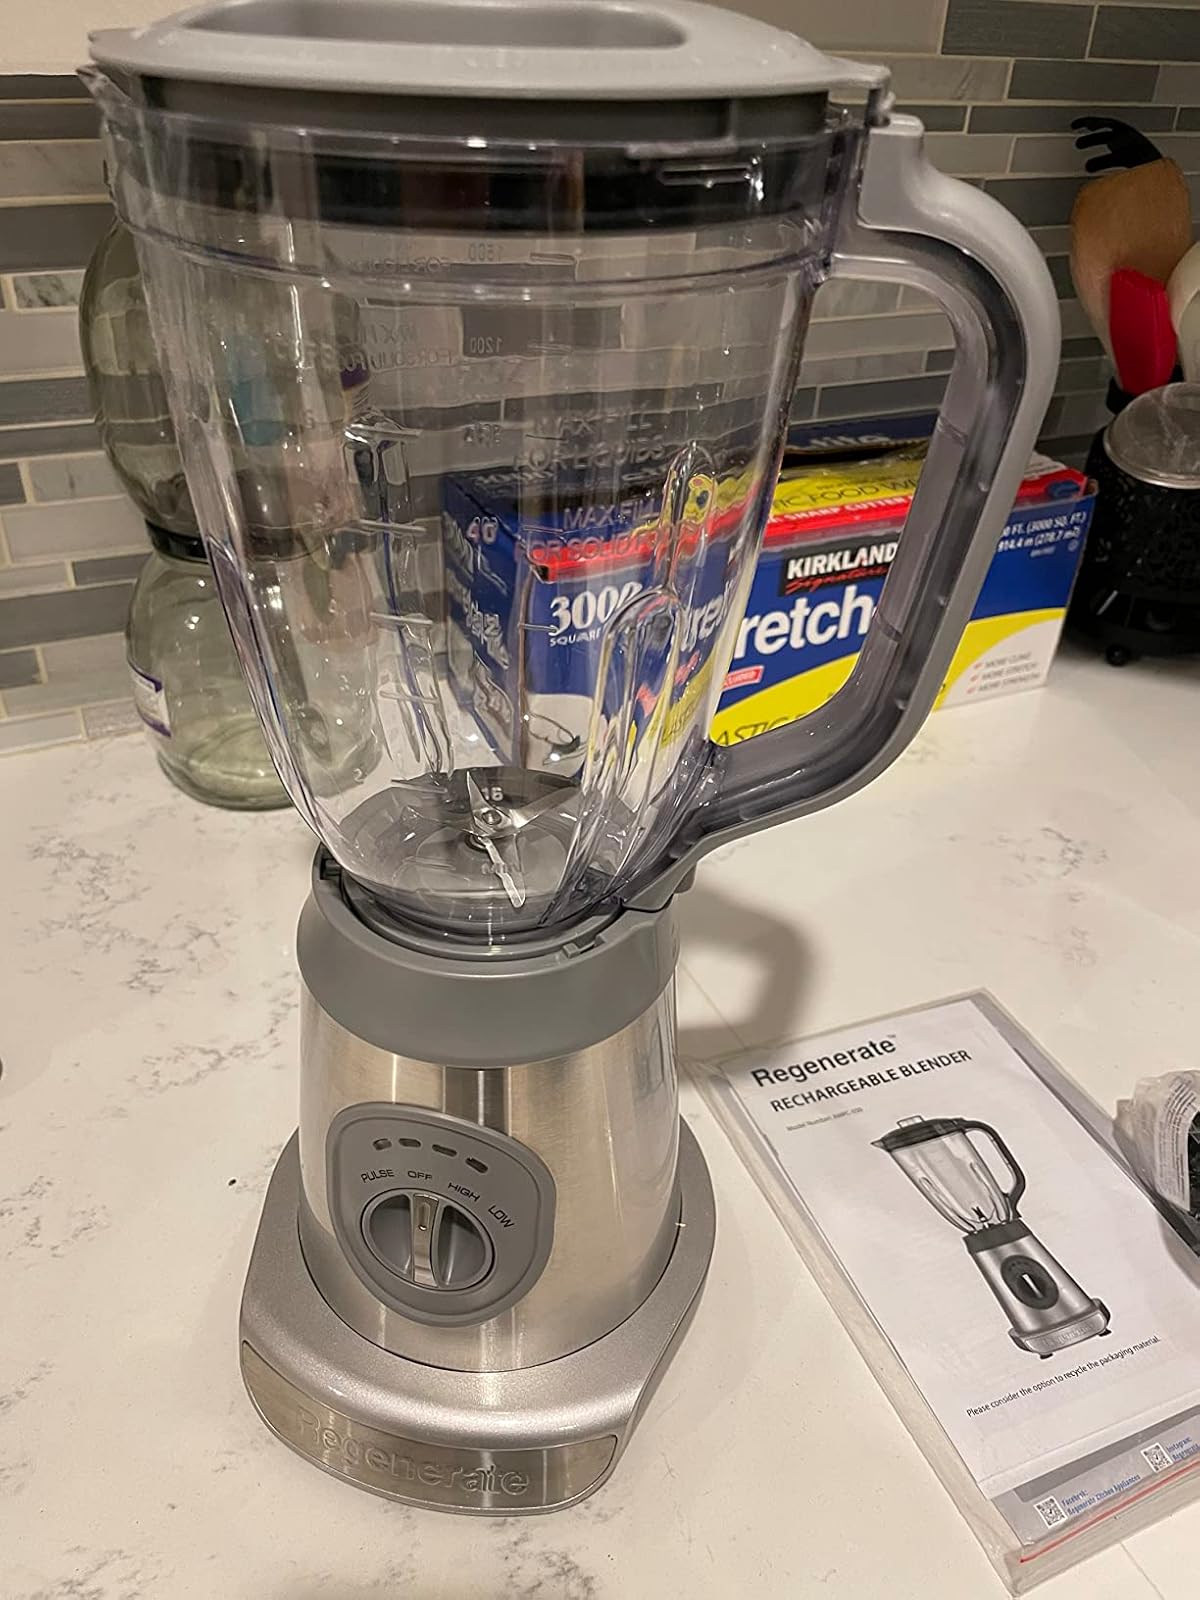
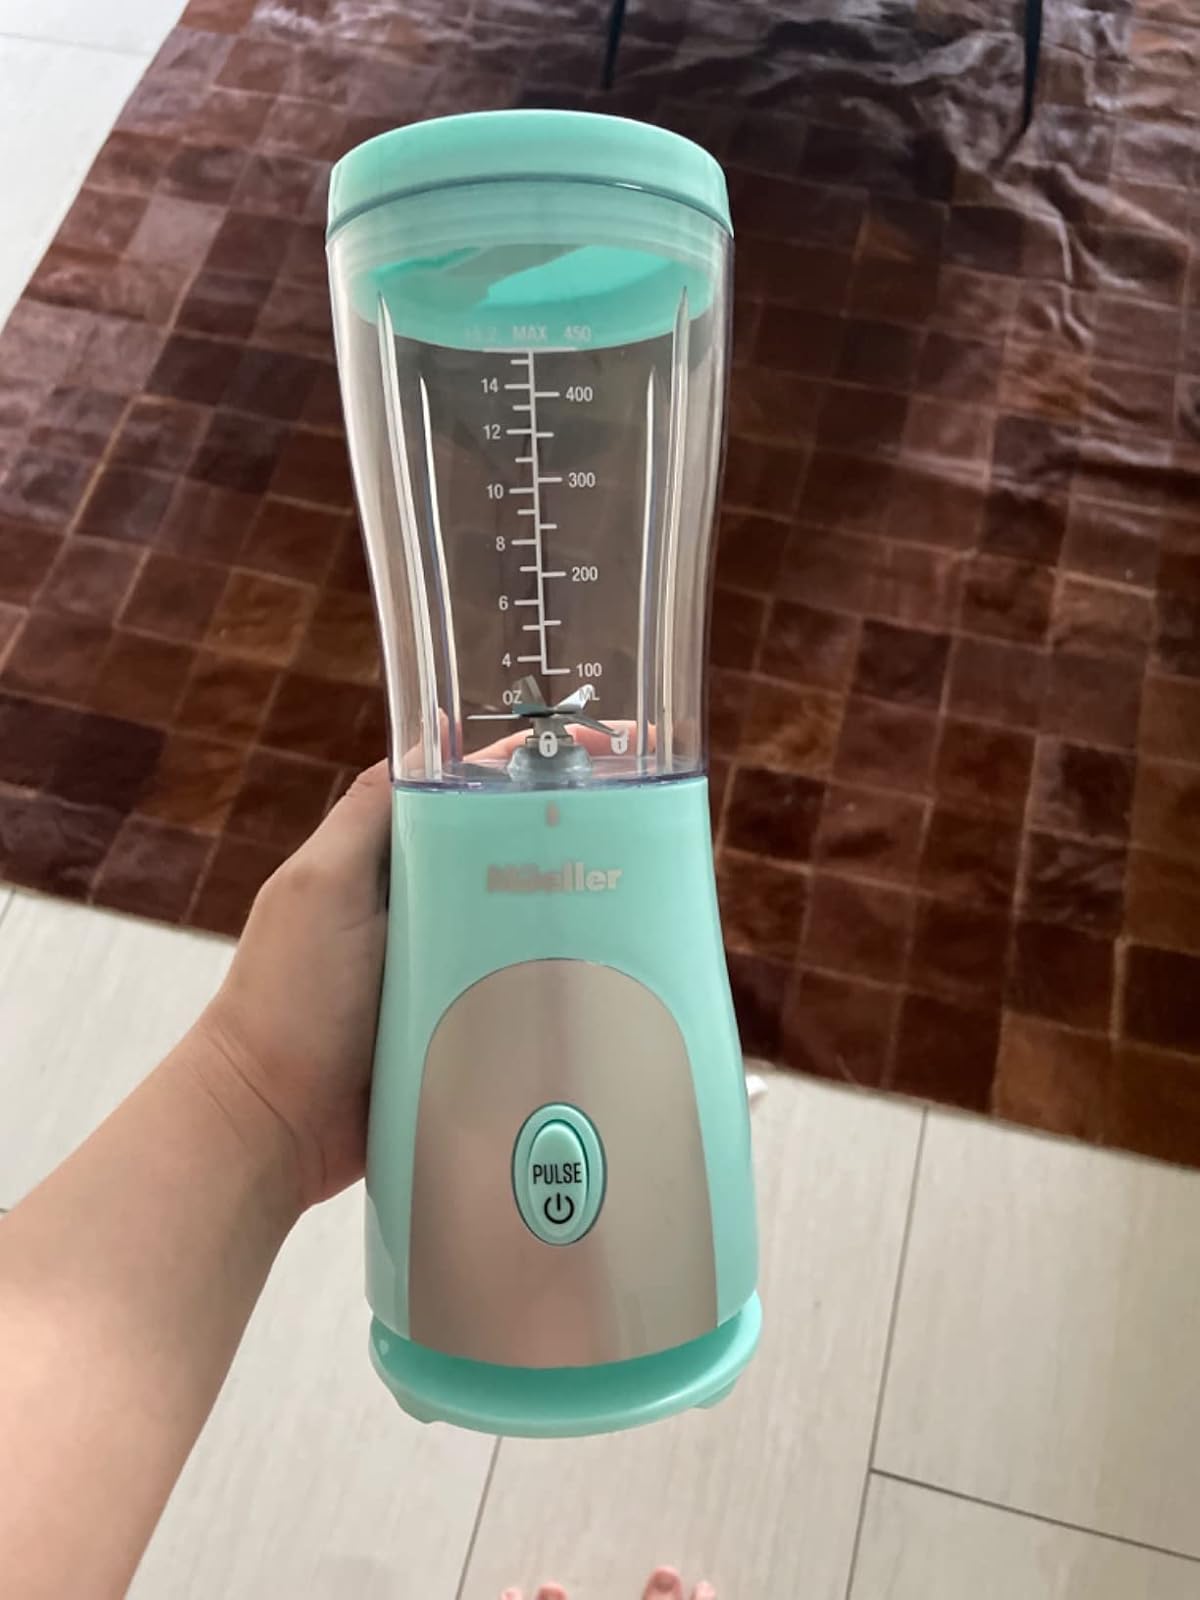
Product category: items_blender
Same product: no